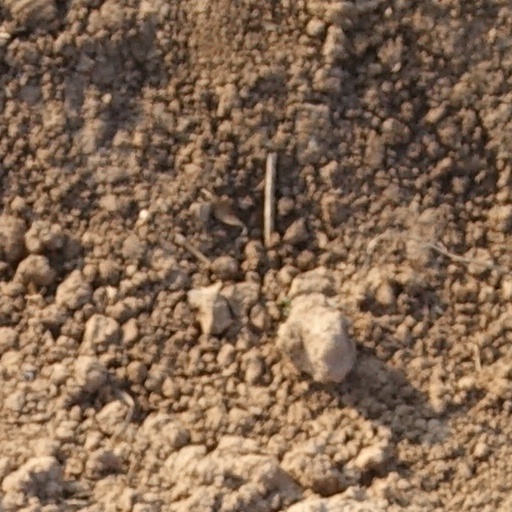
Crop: wheat